George Philip Doern

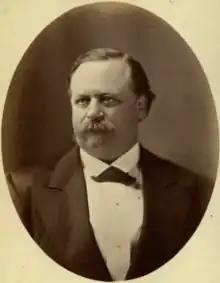

George Philip Doern (September 16, 1829 – November 12, 1878) was an American newspaperman known for publishing the German newspaper "Louisville Anzeiger" in Louisville, Kentucky.